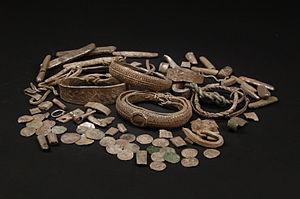
Æthelwold est un prince de la maison de Wessex mort en 902 ou 903.